Mercedes-Benz E-Class (W213)

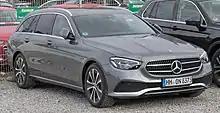
Wagon (facelift)

The V213 is the latest generation long wheelbase E-Class saloon. This Long-Wheelbase version so far is only available in the Chinese and Indian markets. The E-Class V213 was launched at the 2016 Beijing Auto Show and went on sale in China in August the same year. The V213 E-Class is often referred to as the ‘smaller S-Class’, mainly due to the many similarities they have including the shape of the c-pillar and so on.